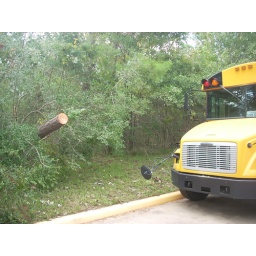
school bus damaged by tree